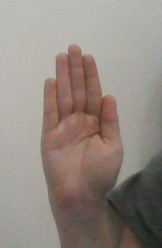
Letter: seen